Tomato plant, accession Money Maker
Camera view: vertical (180 deg); turntable rotation: 240 degrees
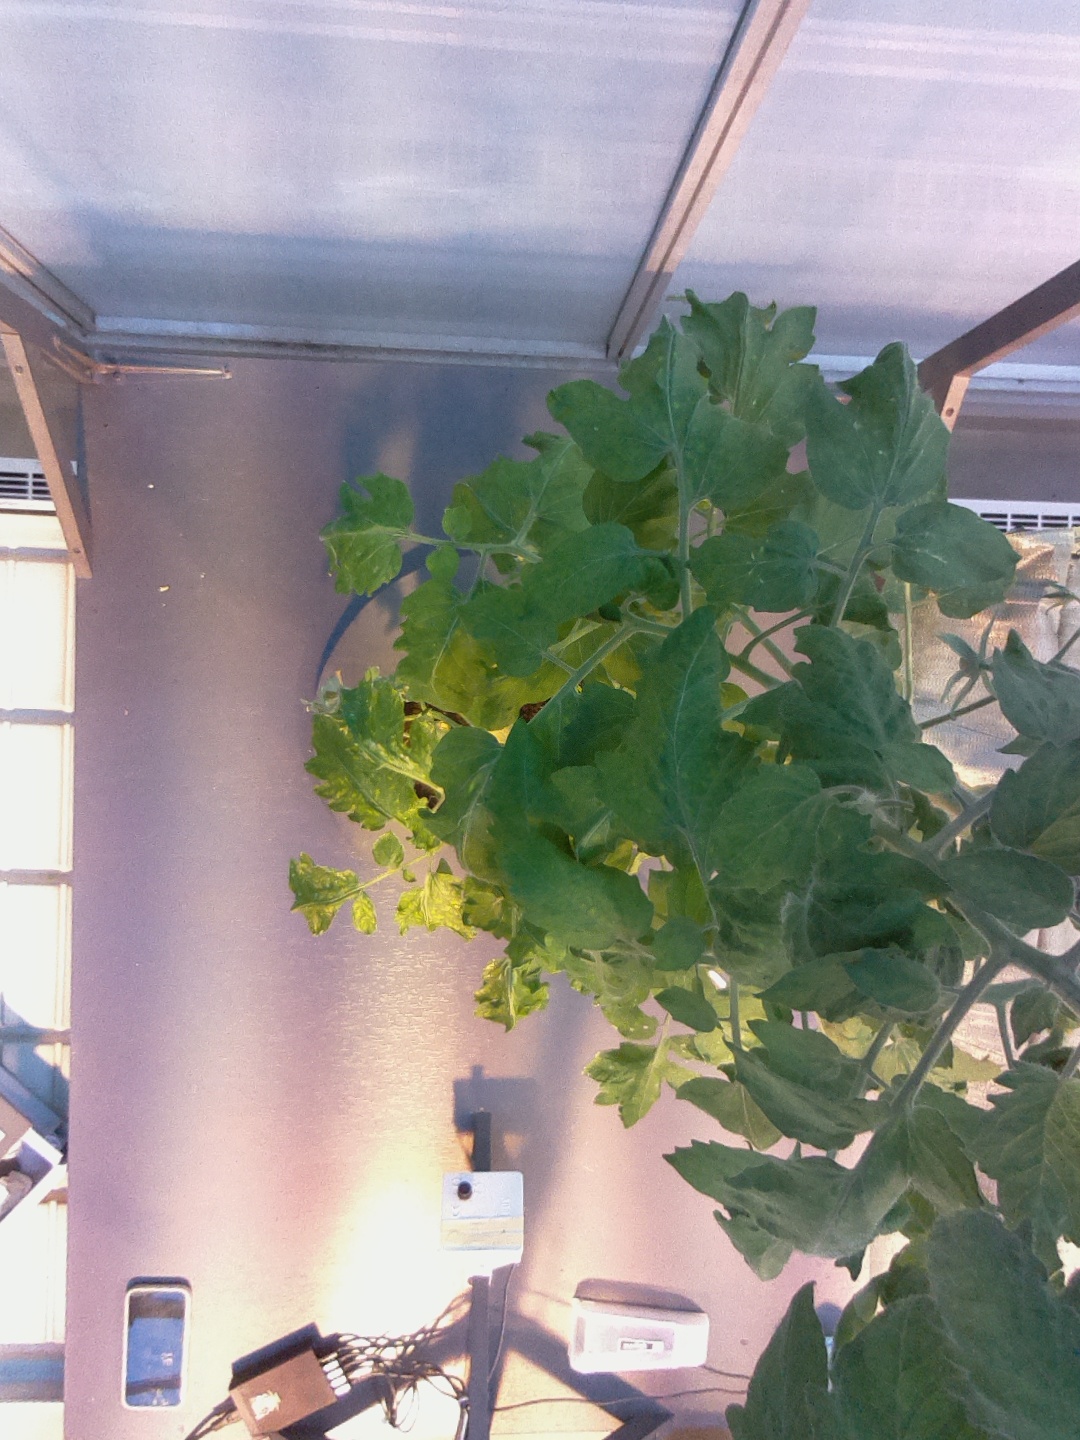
BBCH growth stage 70: Fruits at the main stem or branches visibles